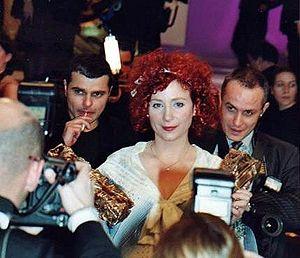
Julie Depardieu à la cérémonie des Césars.